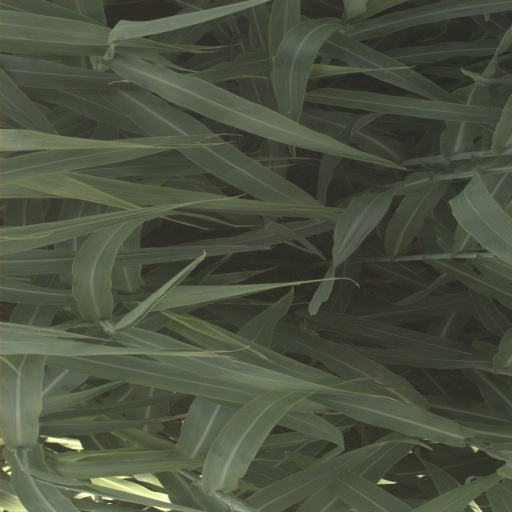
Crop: sorghum